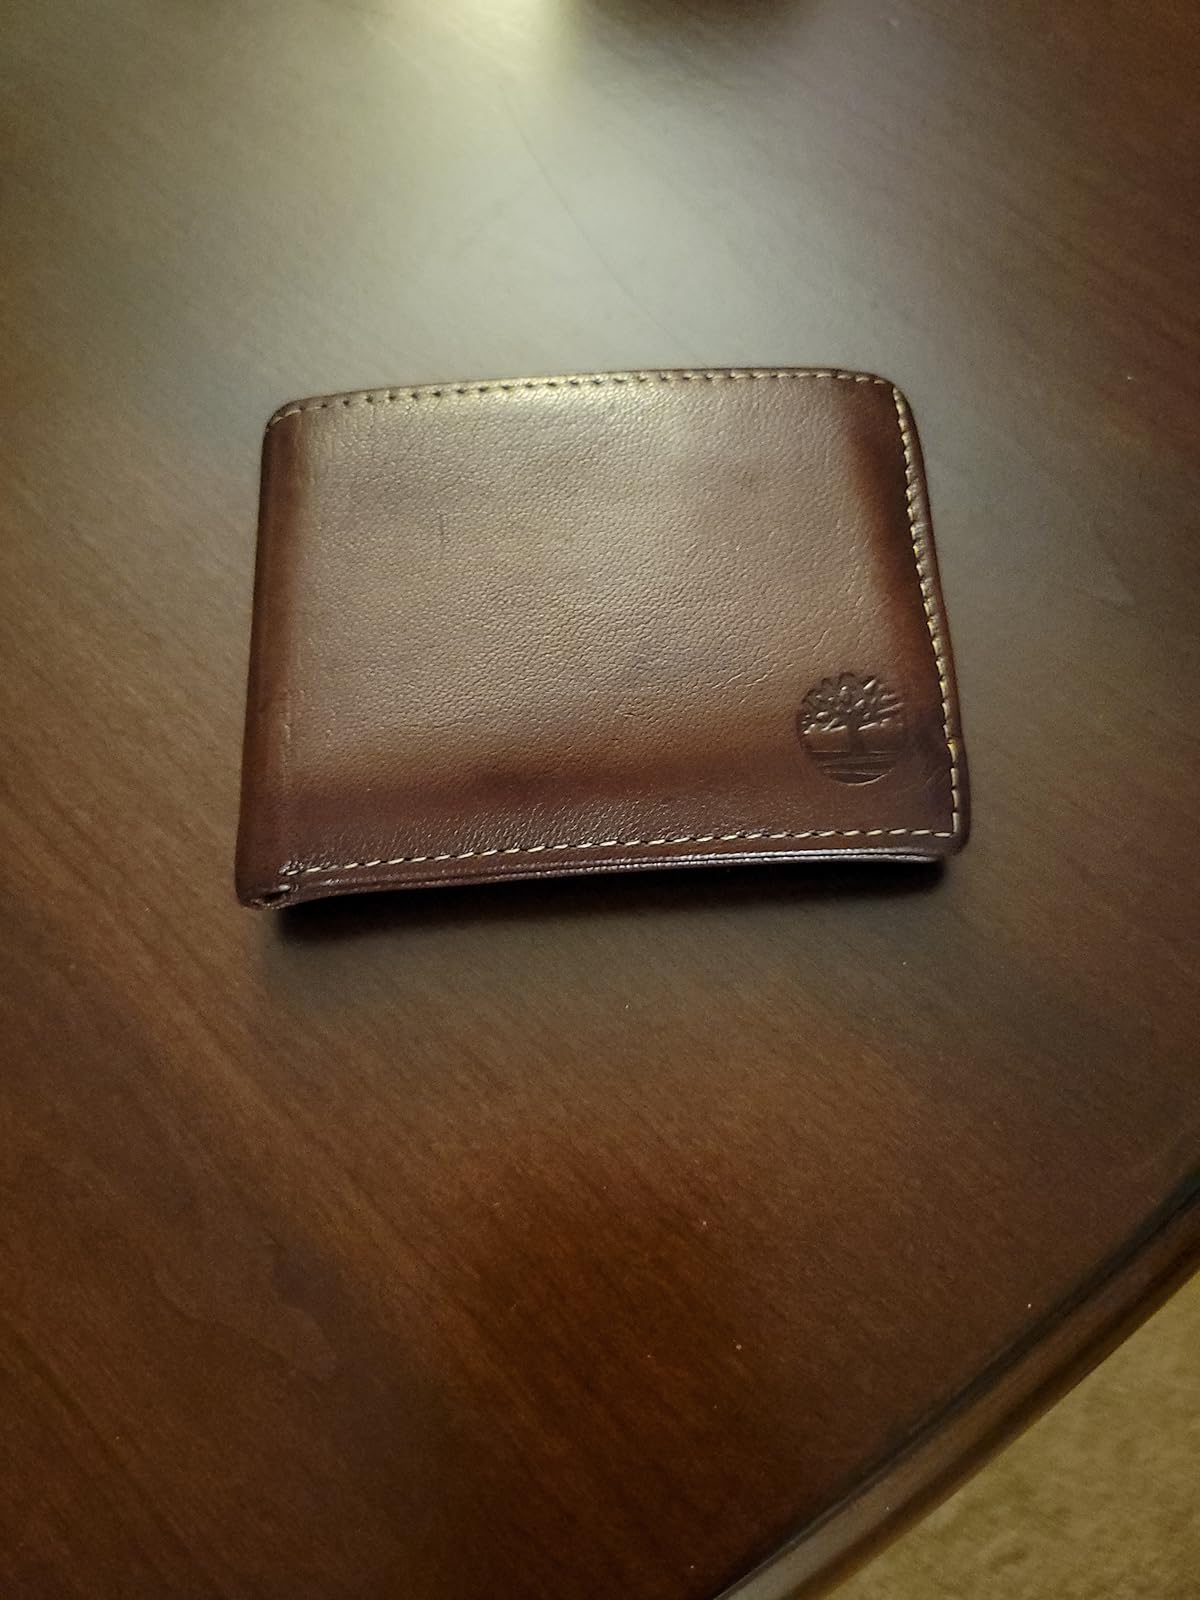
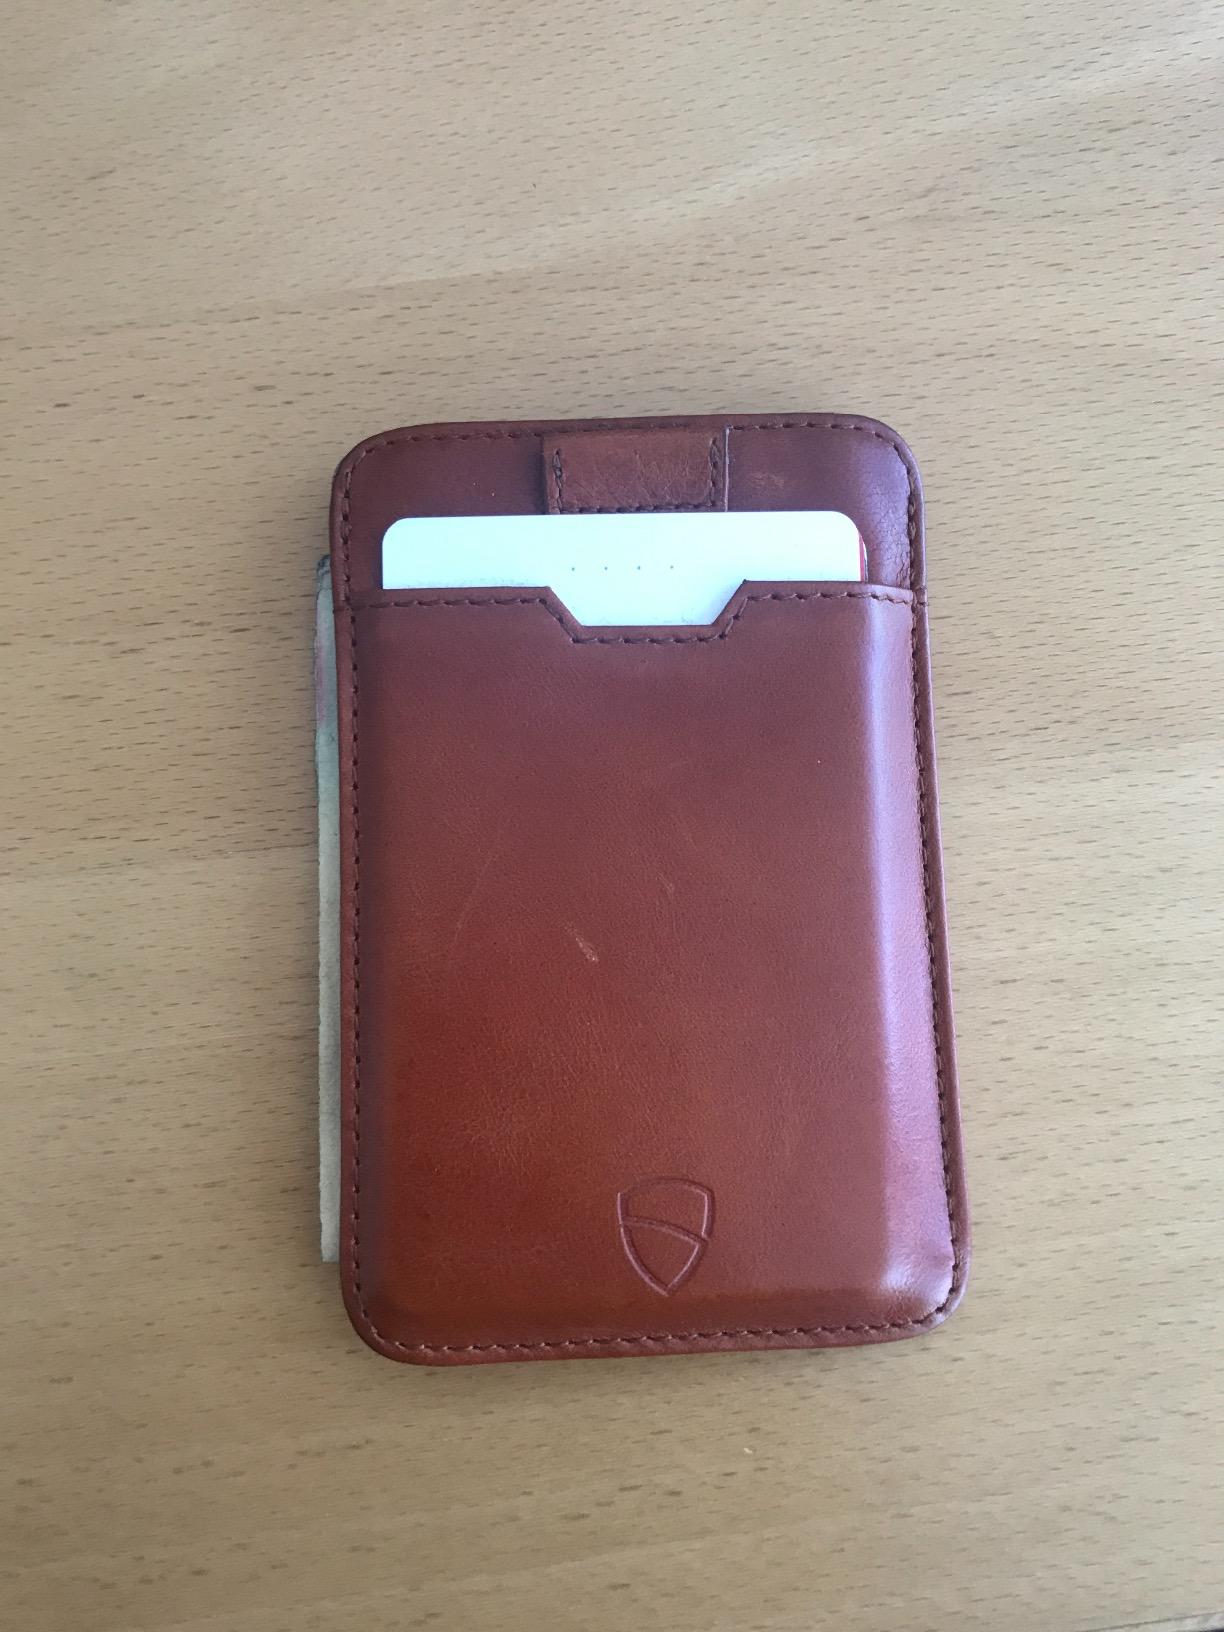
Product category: accessories_wallet
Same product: no